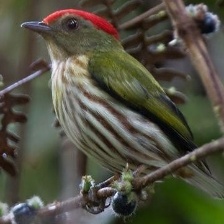
Species: STRIPPED MANAKIN
Scientific name: MACHAEROPTERUS REGULUS